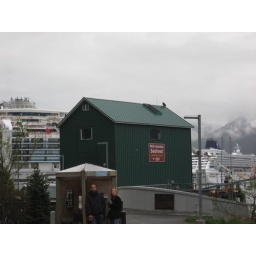
Alaskan seafood dealer with a cruise boat &amp;amp; the montains in the background. Thought the green with green building looked nice,